Heinrich Ehrler

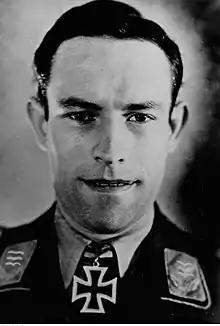
Ehrler as a "Hauptmann"

Heinrich Ehrler (14 September 1917 – 4 April 1945) was a German Luftwaffe military aviator and wing commander during World War II. As a fighter ace, he is credited with 208 enemy aircraft shot down in over 400 combat missions. The majority of his victories were claimed over the Eastern Front, with nine claims over the Western Front which included eight in the Messerschmitt Me 262 jet fighter.